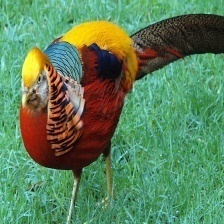
Species: GOLDEN PHEASANT
Scientific name: CHRYSOLOPHUS PICTUS